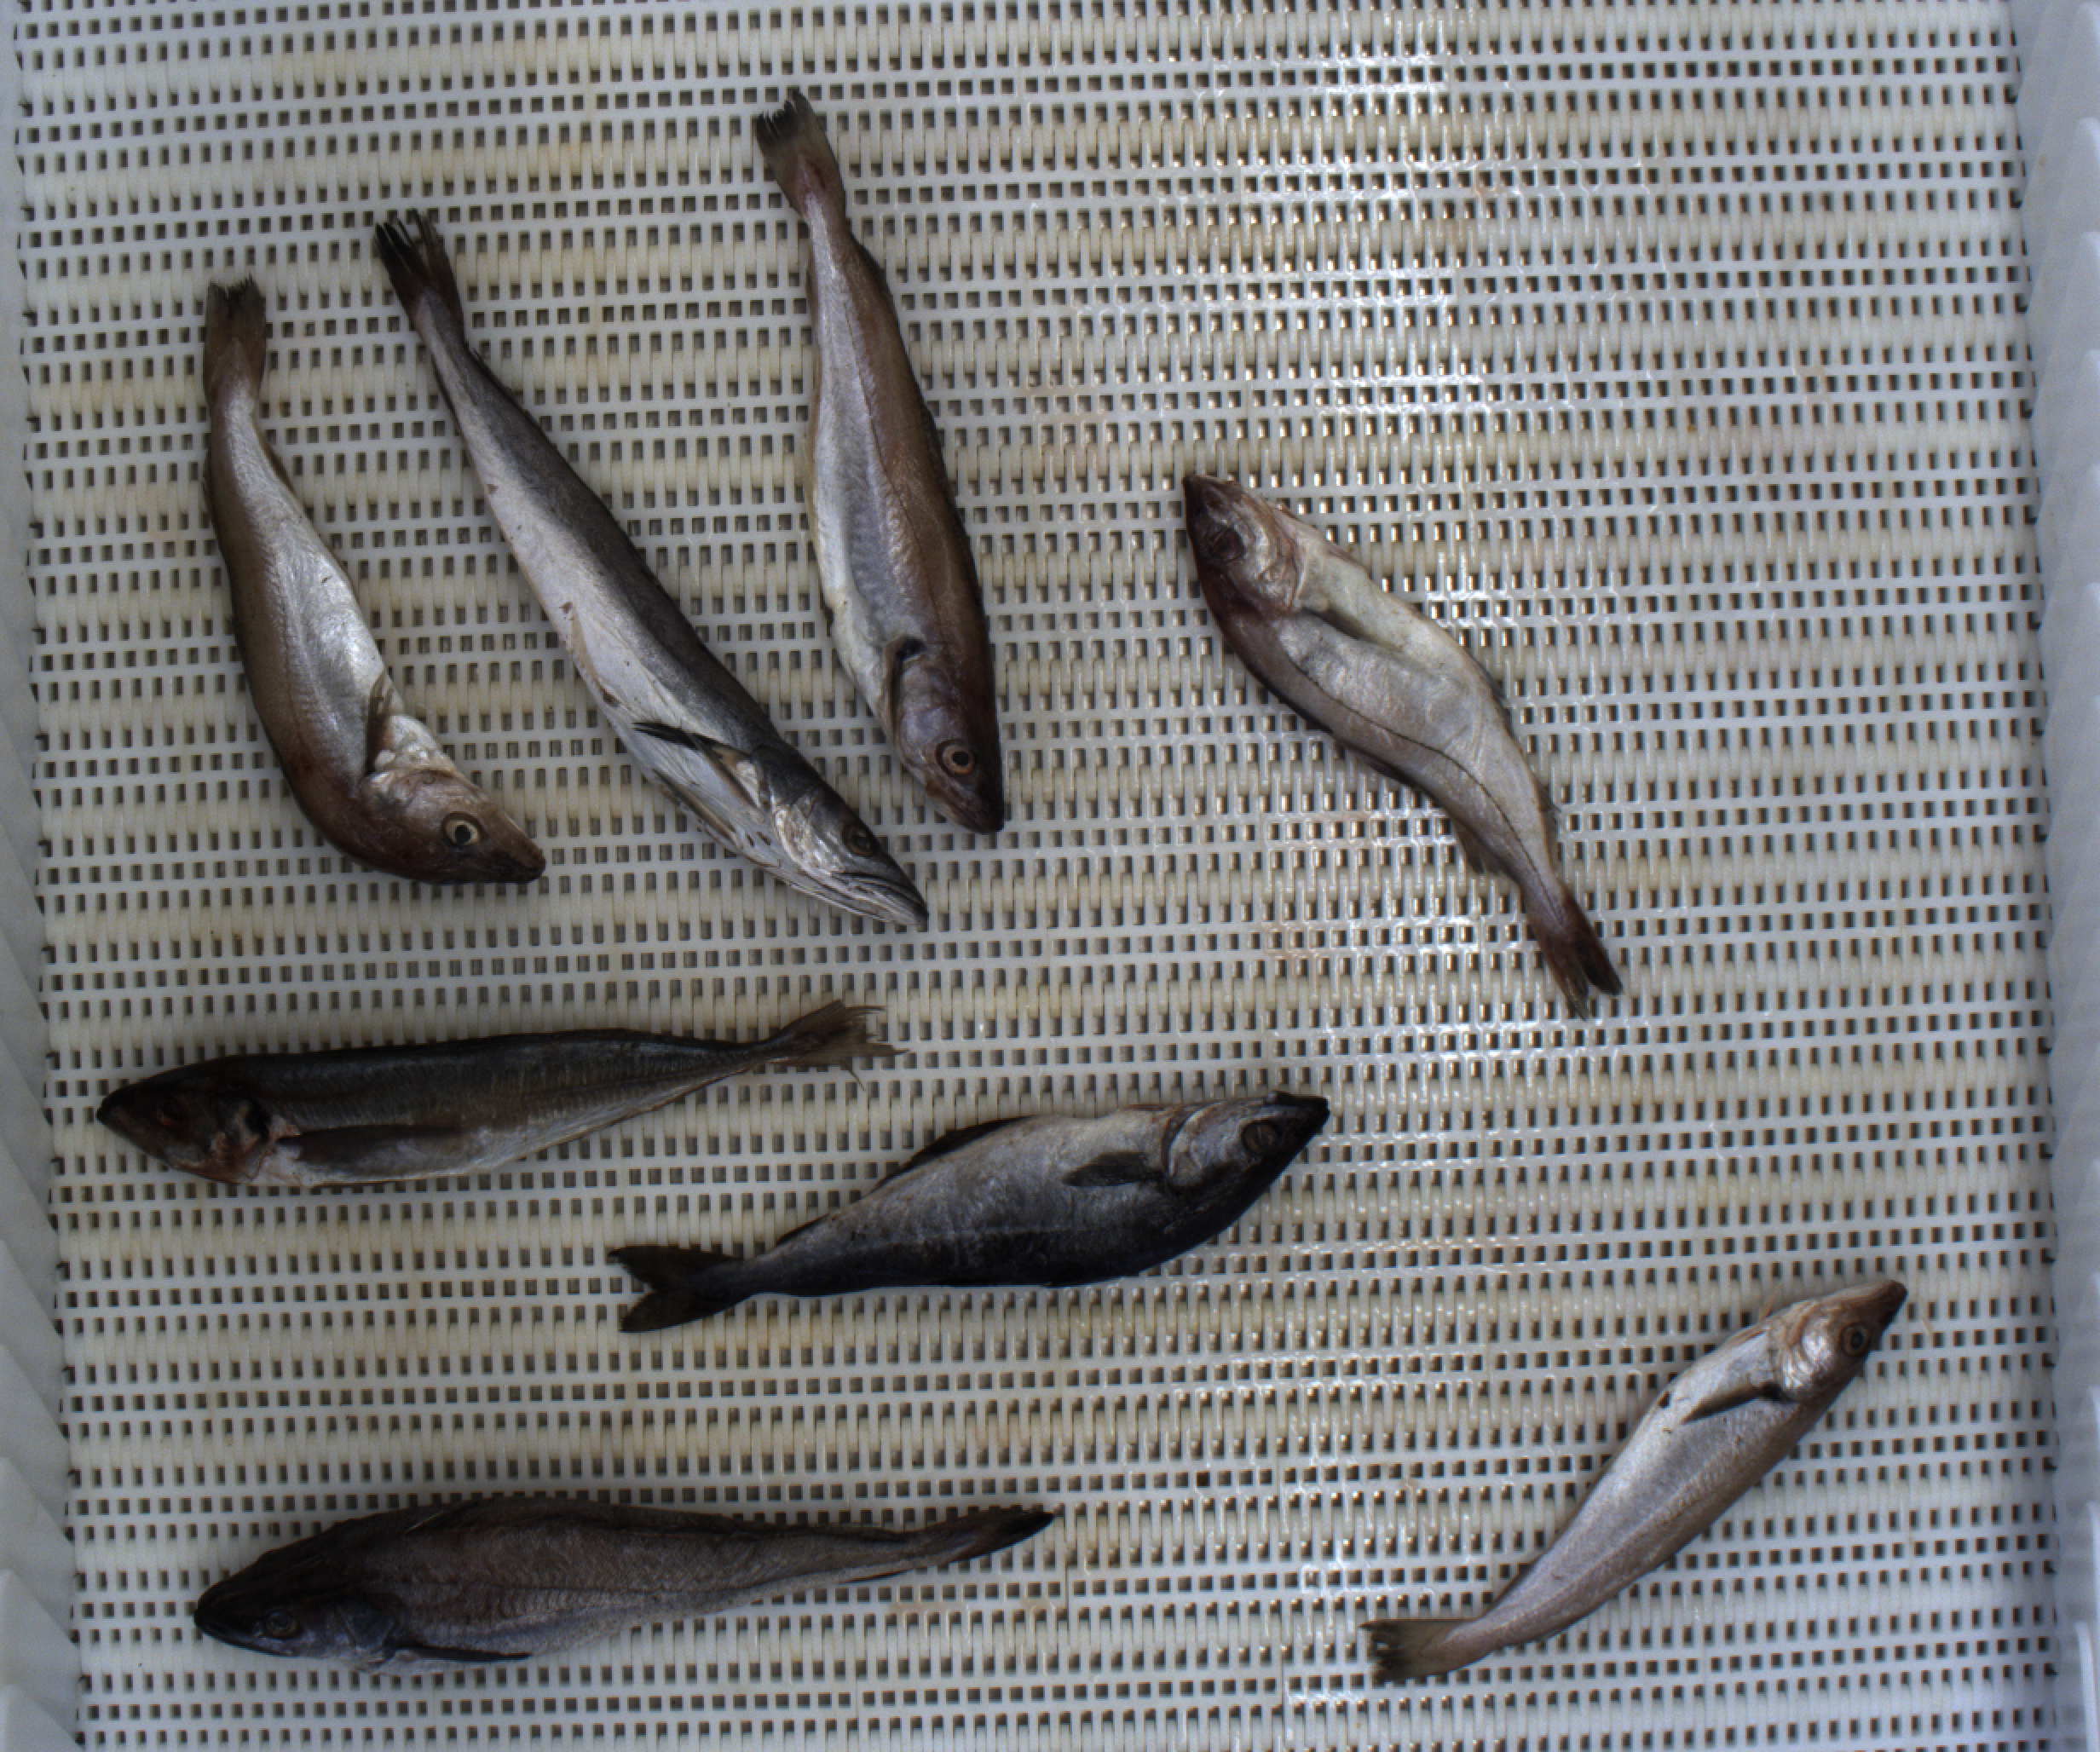
Total fish: 8
Cod: 0
Haddock: 1
Whiting: 3
Hake: 2
Horse mackerel: 1
Saithe: 1
Other: 0